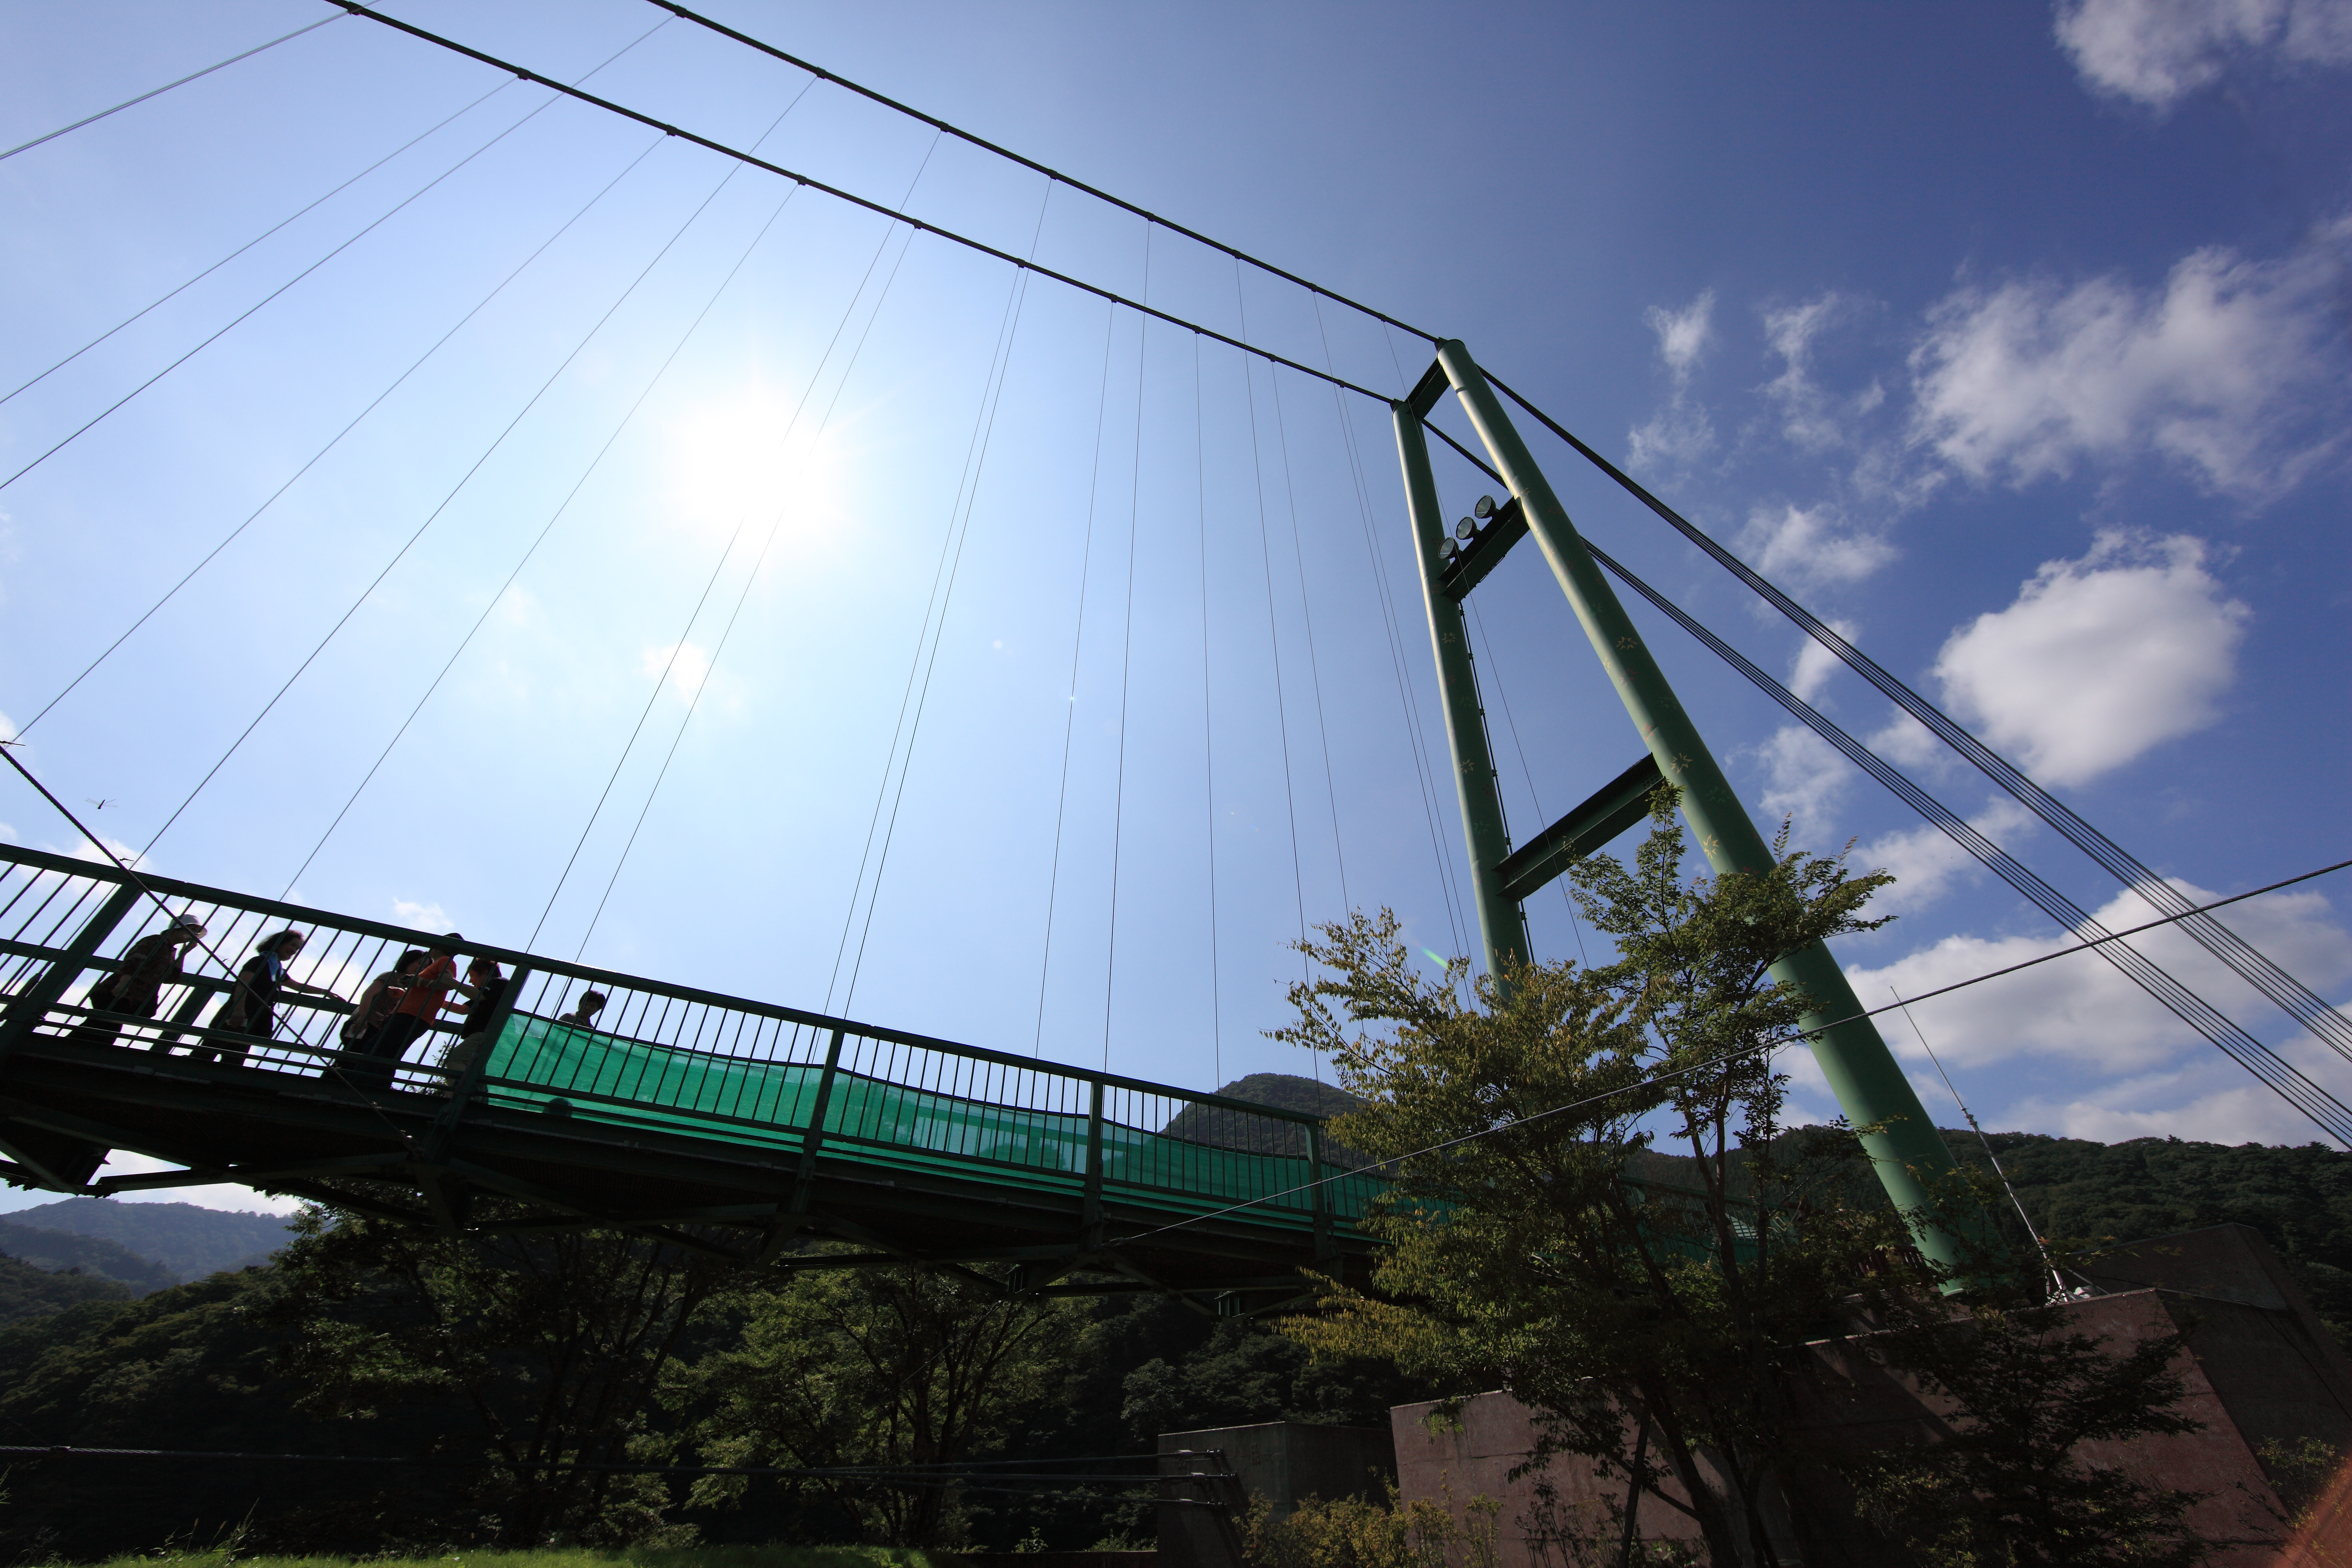
sky, bridge, high, mast, landmark, suspension, stadium, 5d, hires, markii, hi, res, resolution, 5photosaday, canonef14mmf28liiusm, momijidani, cable stayed bridge, urban area, nonbuilding structure